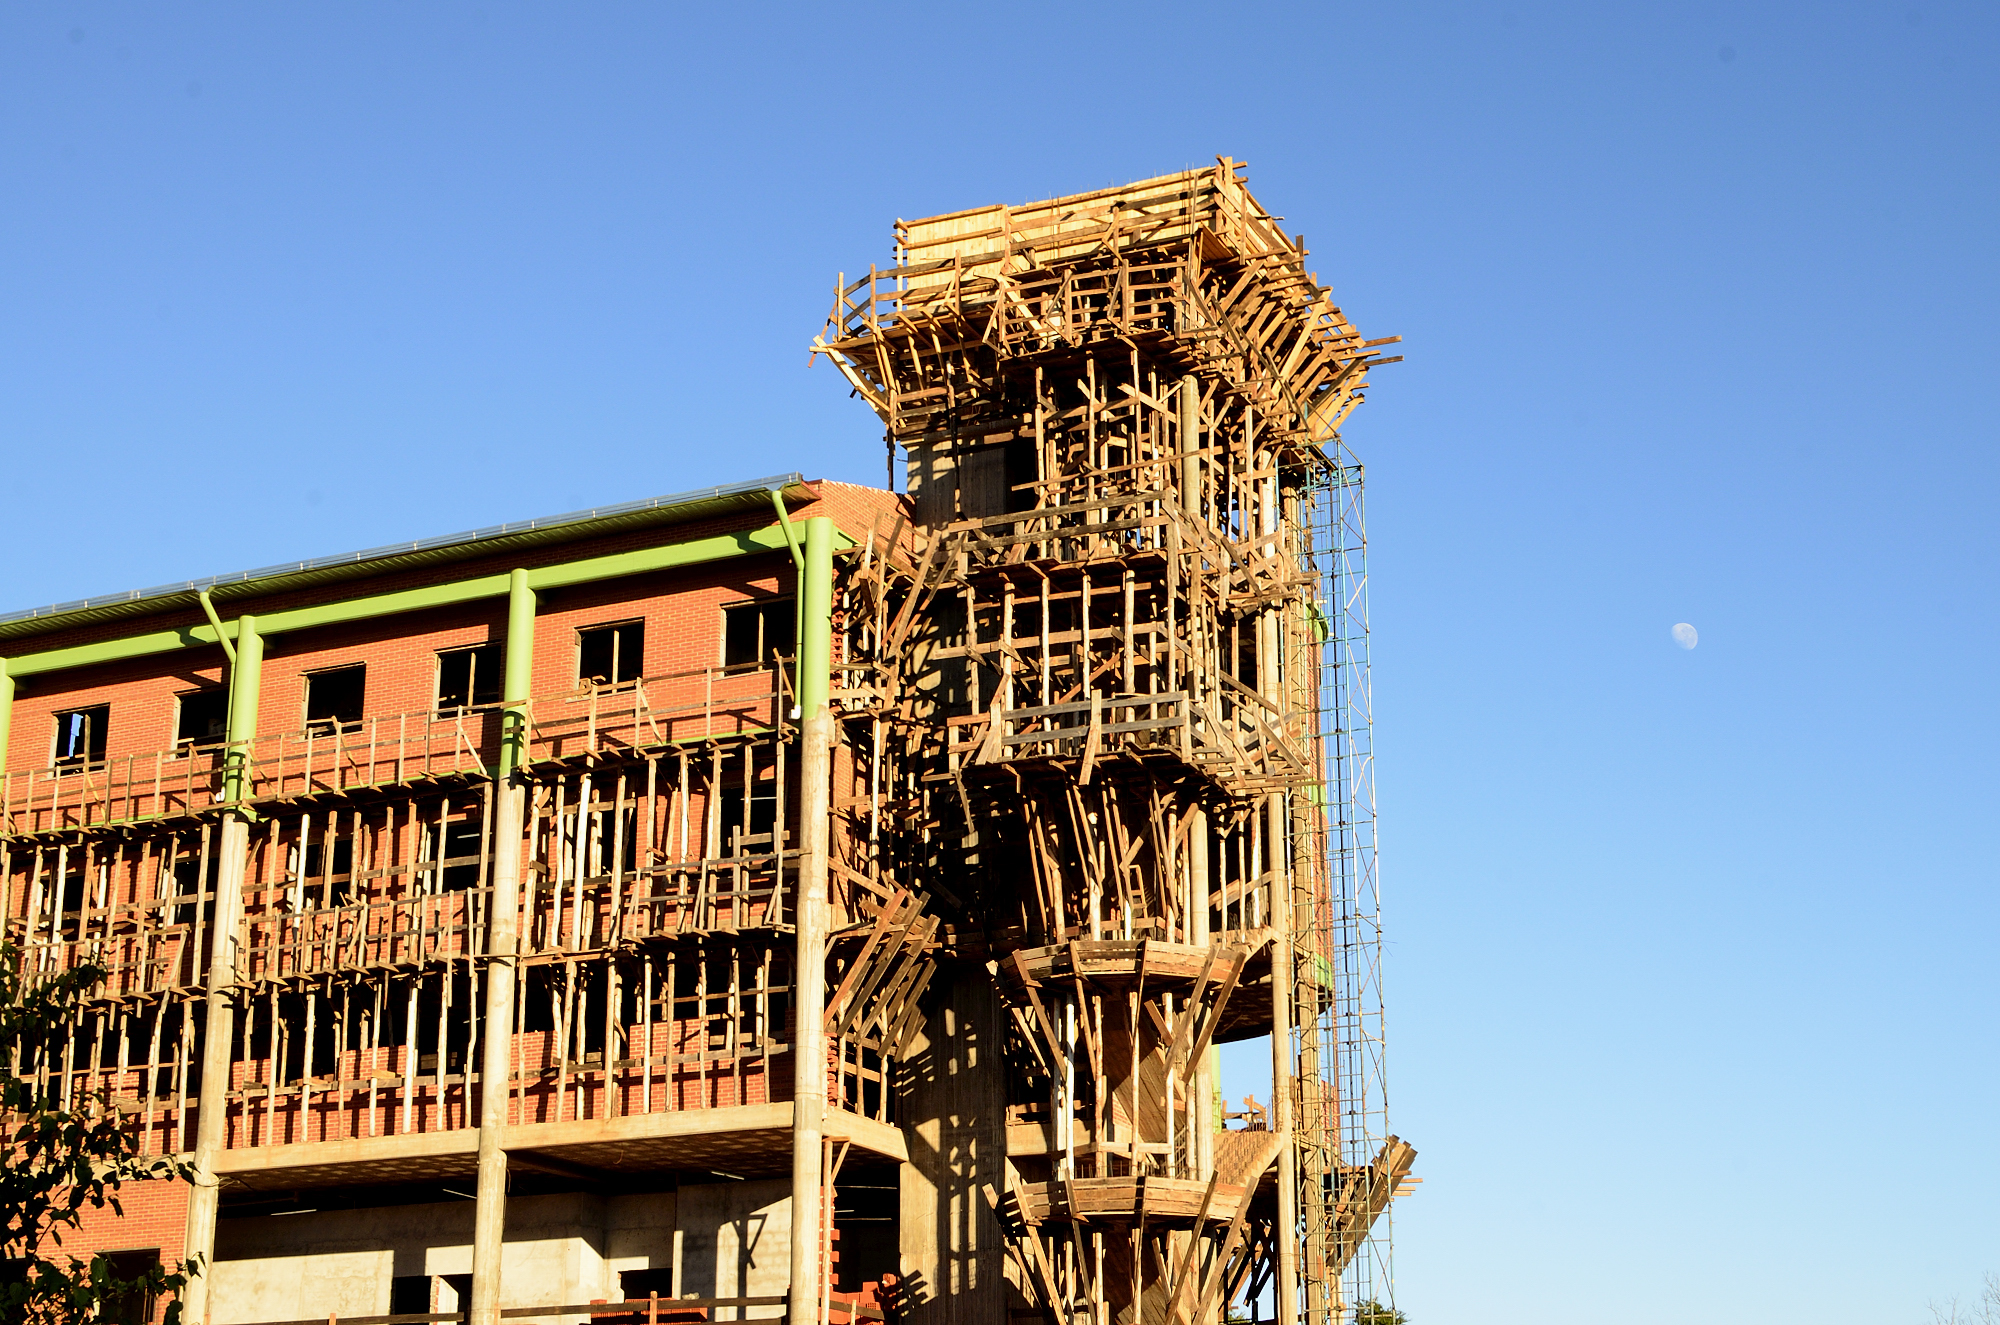
architecture, building, skyscraper, tower, landmark, facade, tower block, luna, hospital, sol, eldorado, misiones, matutino, samic, urban area